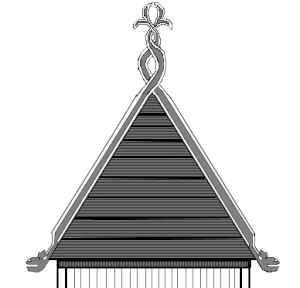
Ancienne décoration de pignon en Islande, queues de serpents entrelacées.
La décoration de pignon en Scandinavie dans l’habitat traditionnel et rural des pays nordiques est intimement liée à la construction en bois et aux bâtiments en rondins empilés. Contrairement à d’autres régions européennes où la maison principale fait l’objet d’une attention plus particulière de la part des propriétaires, l’ornementation concerne à la fois l’habitation principale et les bâtiments annexes comme de simples greniers, des étables ou des fenils isolés pour lesquels la sculpture traditionnelle sur bois apporte des panneaux sculptés et des bas-reliefs qui complètent les motifs ornementaux des sommets de pignon. Alors qu’elle a quasi disparu dans de nombreuses régions scandinaves méridionales, elle s’est encore maintenue dans les régions de montagne, de hauts plateaux et de contrées très boisées à l’écart des axes de communication. La décoration supérieure du pignon joue soit sur un motif croisé, soit sur la verticalité d’un poteau, soit enfin sur les deux cumulés comme dans le stabbur sur la photographie ci-contre.